Richie Furay

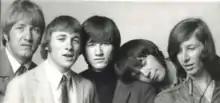
Furay (center) with Buffalo Springfield in 1966

In early February 1966, Furay successfully contacted Stills and flew out to Los Angeles to join the band that he was supposedly assembling. However, much to Furay's disappointment, the "band" at that point only consisted of Stills and himself. Though he considered going back to the East Coast, Furay ultimately decided to move into Stills' one-bedroom apartment in West Hollywood. For weeks, Furay rehearsed the parts and harmonies of Stills' new songs, many of which later appeared on Buffalo Springfield's debut album. On April 6, Furay and Stills accidently encountered Neil Young and Bruce Palmer while the former was driving his 1953 Pontiac hearse on Sunset Boulevard. Shortly thereafter, Dewey Martin was added and the band settled on the name Buffalo Springfield.